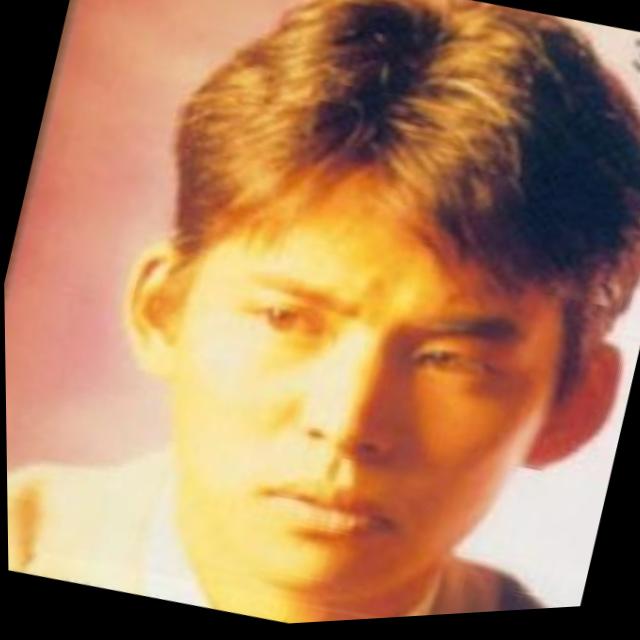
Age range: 21-44